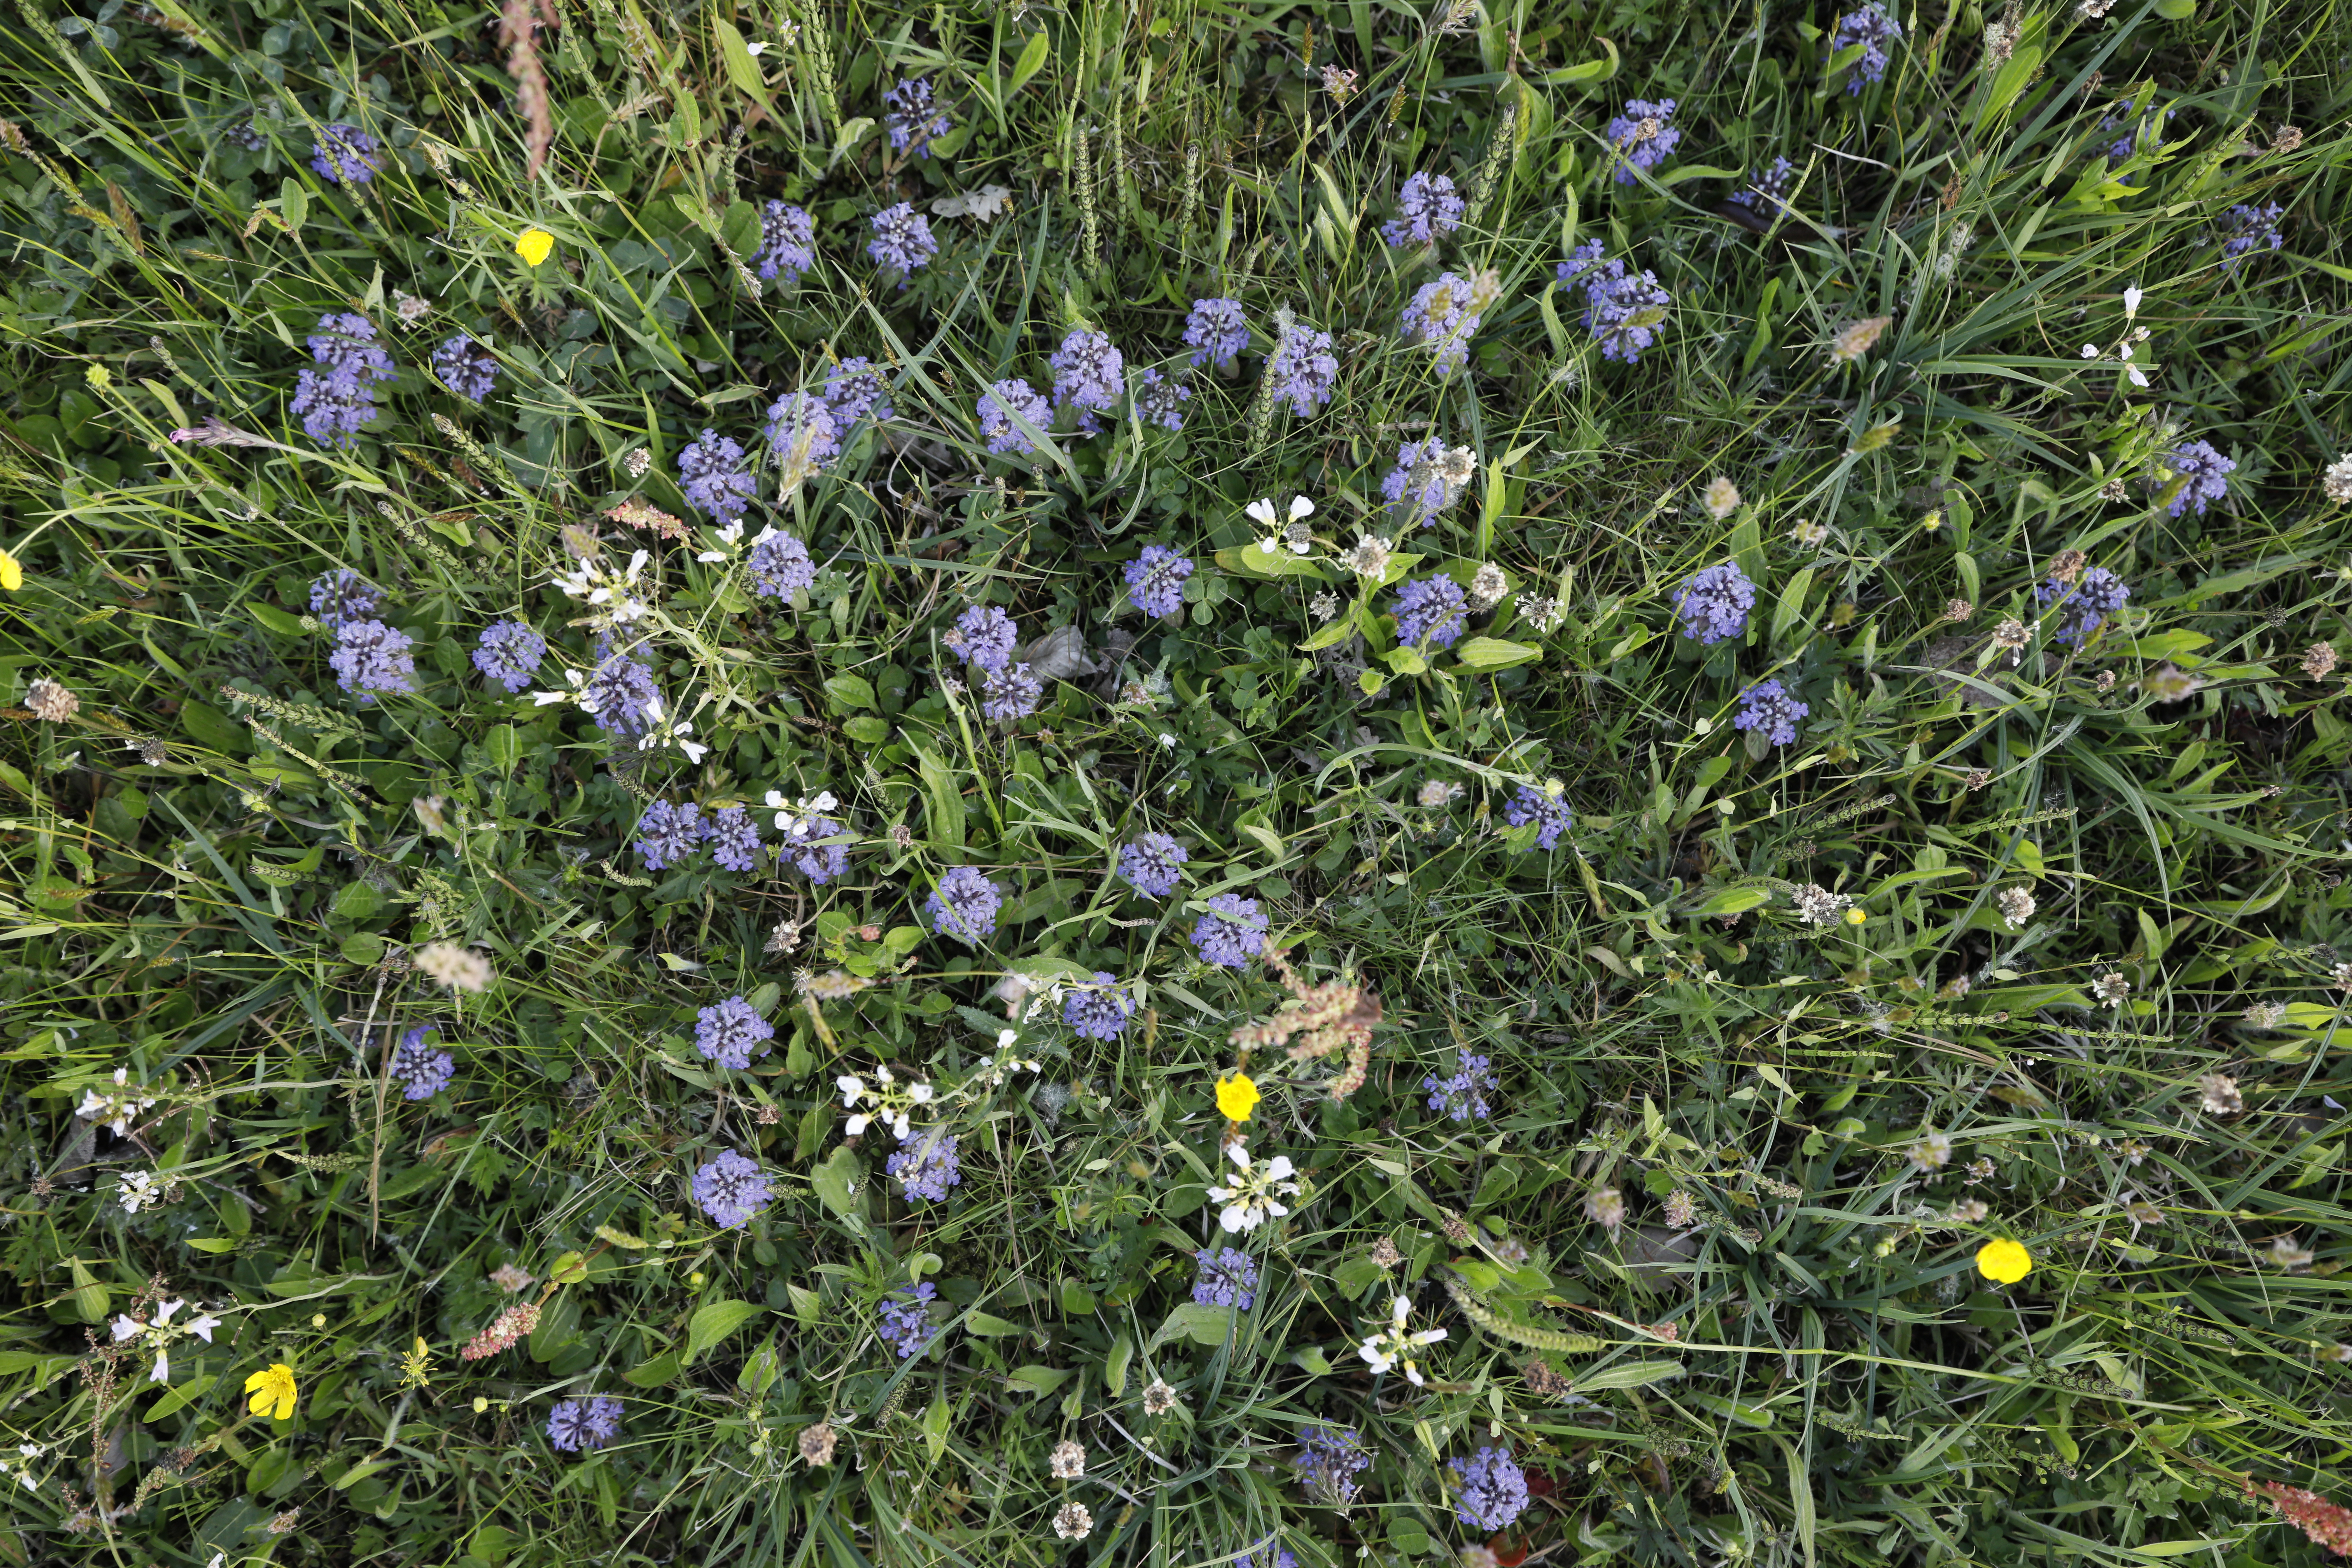
Plant species: Buttercup * (aggregate), Cardamine pratensis, Plantago lanceolata, Ajuga reptans